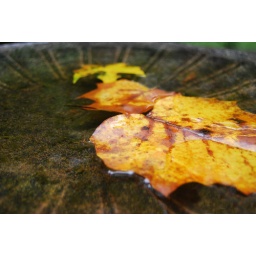
leaves sitting in a bird bath